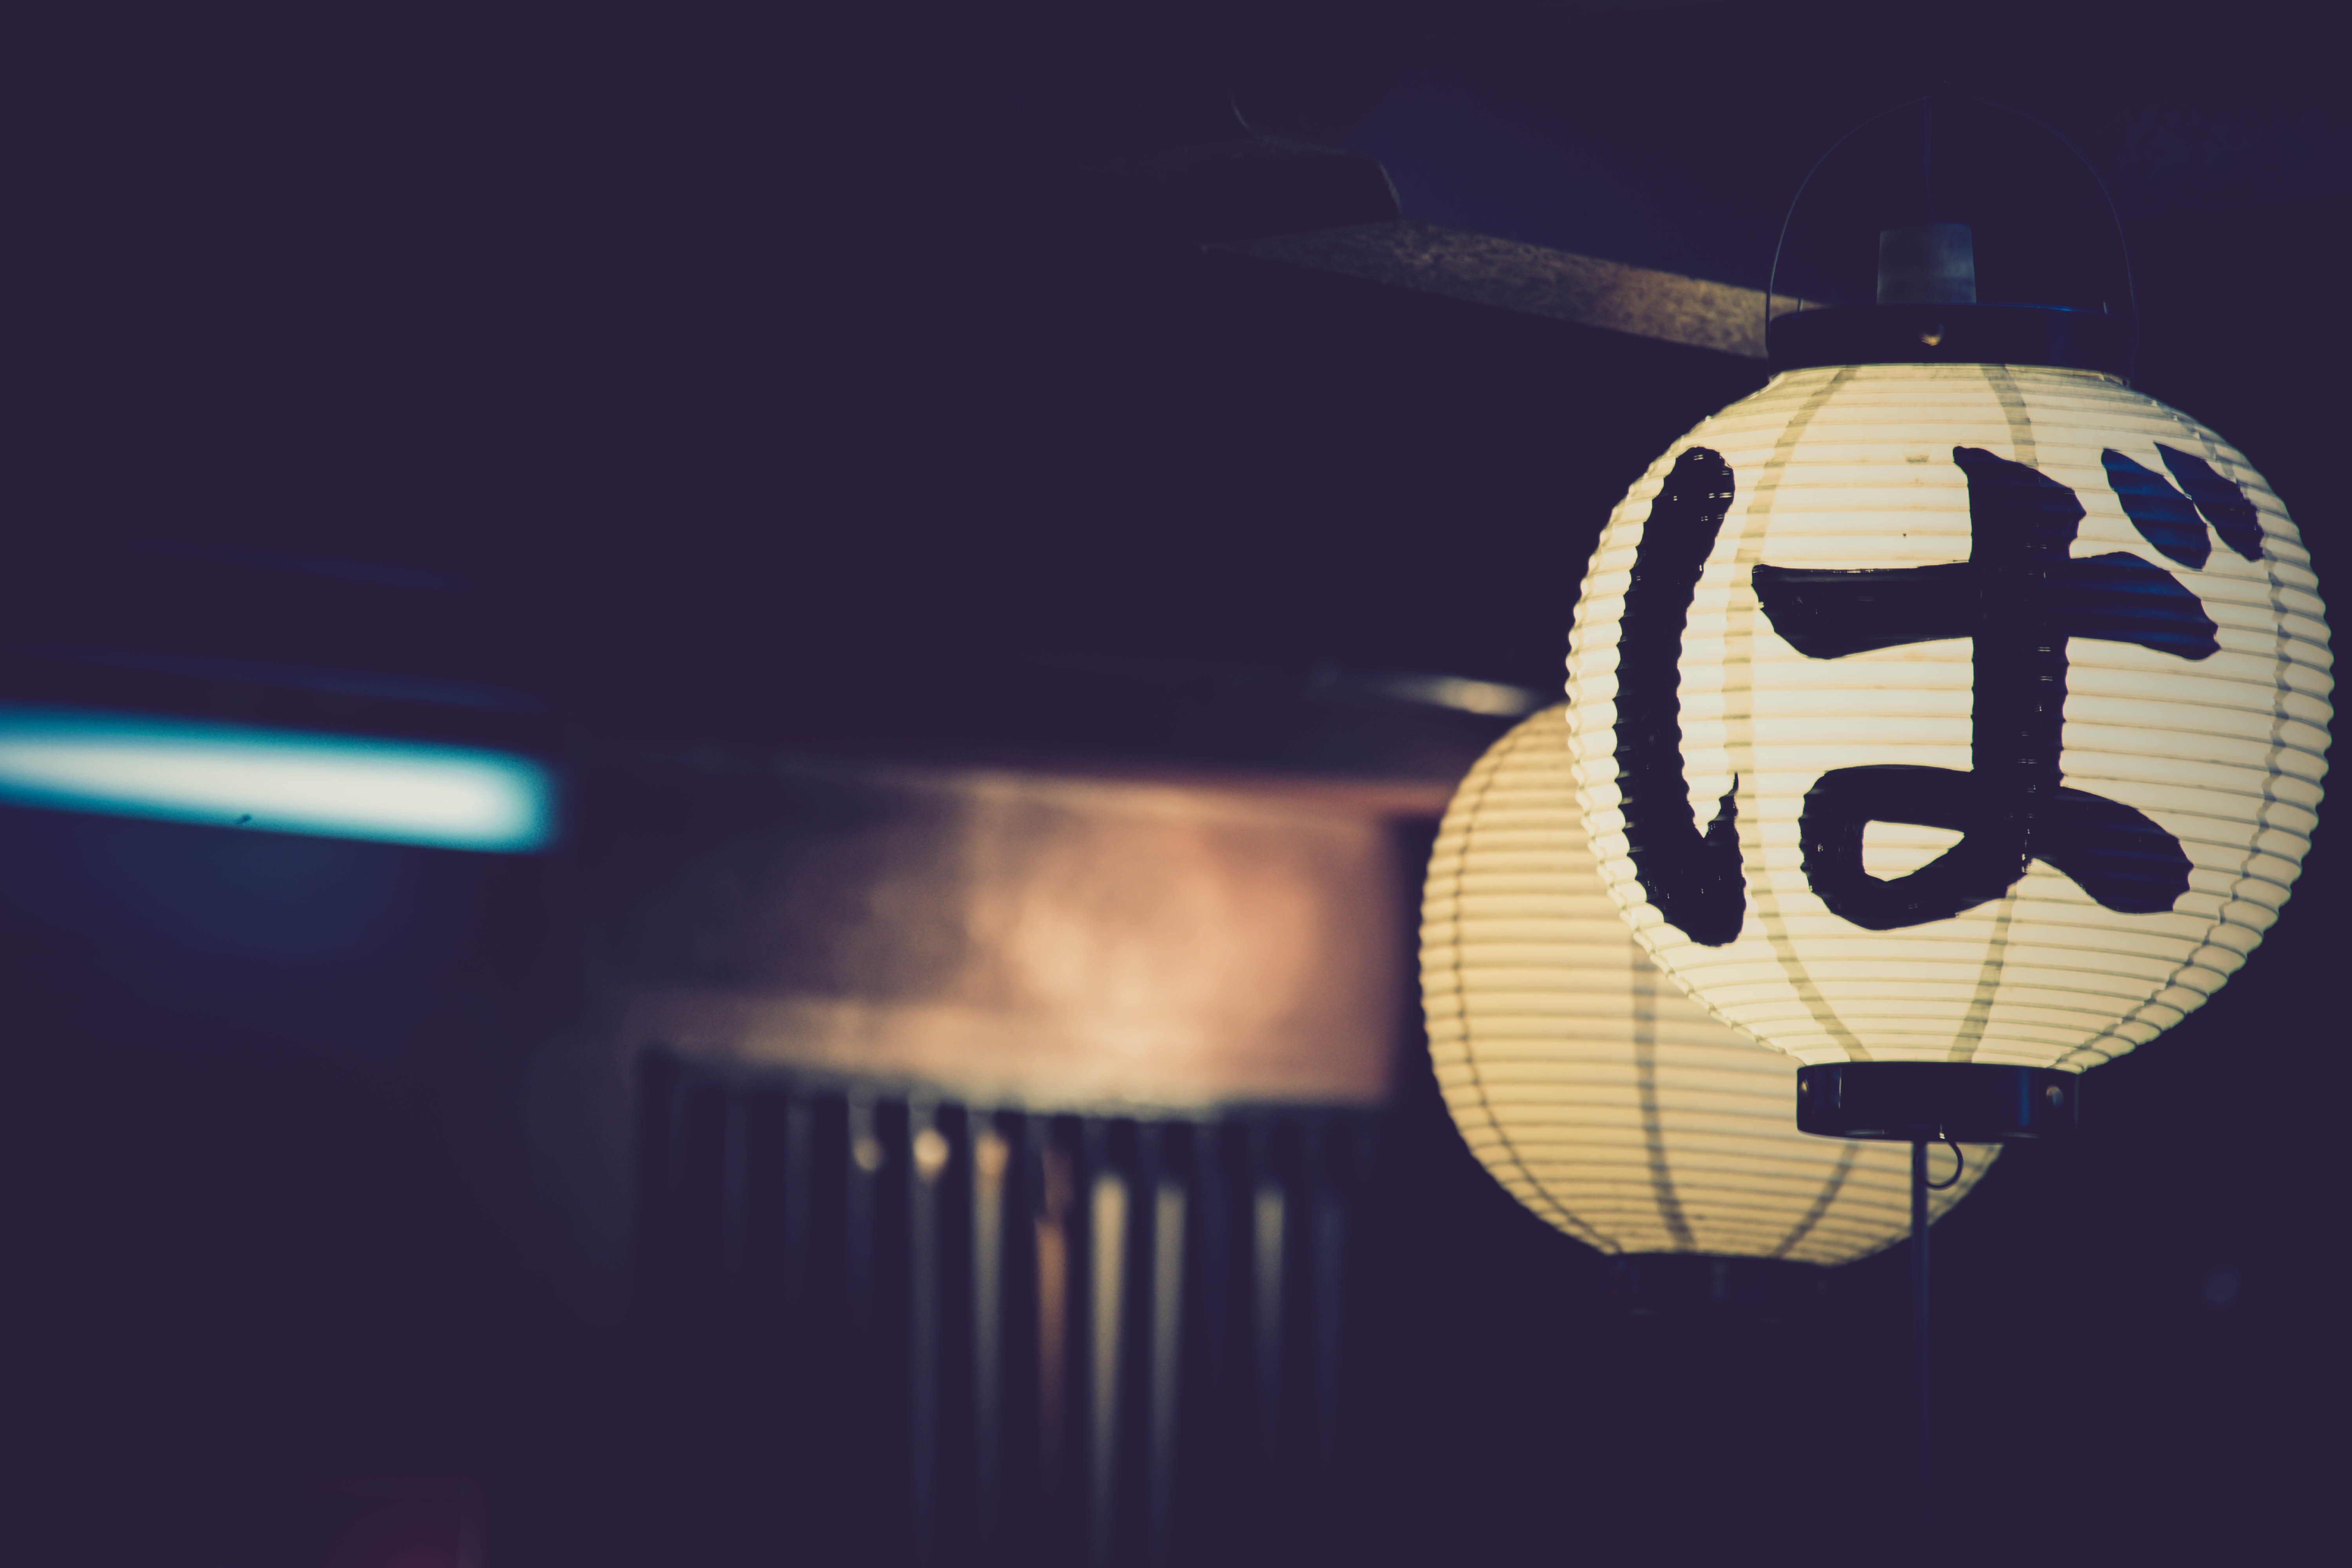
light, asian, chinese, vehicle, symbol, glow, blue, lamp, hanging, paper, illustration, design, balloons, lanterns, ball, calligraphy, shape, traditional, characters, lampions, atmosphere of earth, computer wallpaper